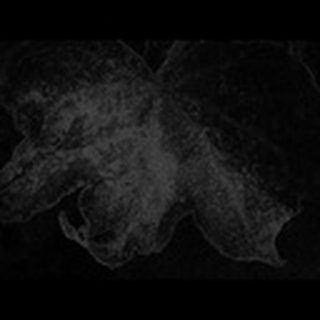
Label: cotton_bacterial_blight